Muhammad al-Idrisi

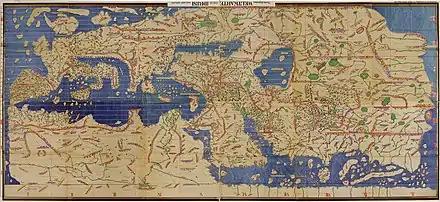
The , drawn by al-Idrisi for Roger II of Sicily in 1154, one of the most advanced medieval world maps. This modern consolidation, created from al-Idrisi's 70 double-page spreads, is shown upside-down as the originals had South at the top.

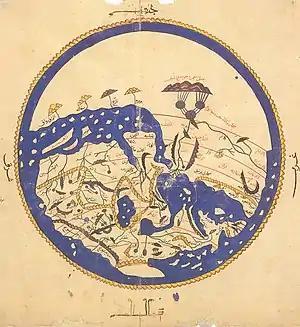
Al-Idrisi's world map from 'Alî ibn Hasan al-Hûfî al-Qâsimî's 1456 copy. According to the French National Library, "Ten copies of the Kitab Rujar or exist worldwide today. Of these ten, six contain at the start of the work a circular map of the world which is not mentioned in the text of al-Idris". The original text dates to 1154. South is at the top of the map.

Because of conflict and instability in Al-Andalus al-Idrisi joined contemporaries such as Abu al-Salt in Sicily, where the Normans had overthrown Arabs formerly loyal to the Fatimids.